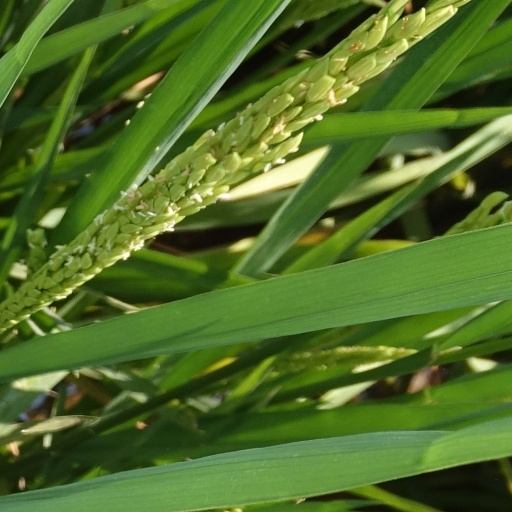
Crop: rice